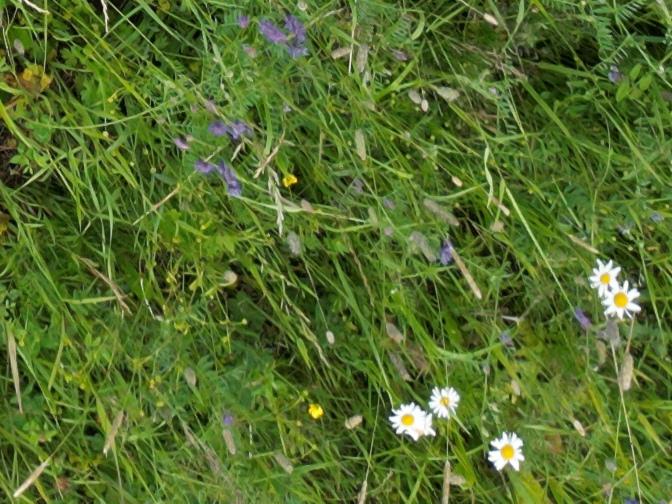
Flowers visible: yarrow flowers,  daisy flowers,  daisy flowers,  daisy flowers,  daisy flowers,  daisy flowers,  daisy flowers,  daisy flowers,  daisy flowers